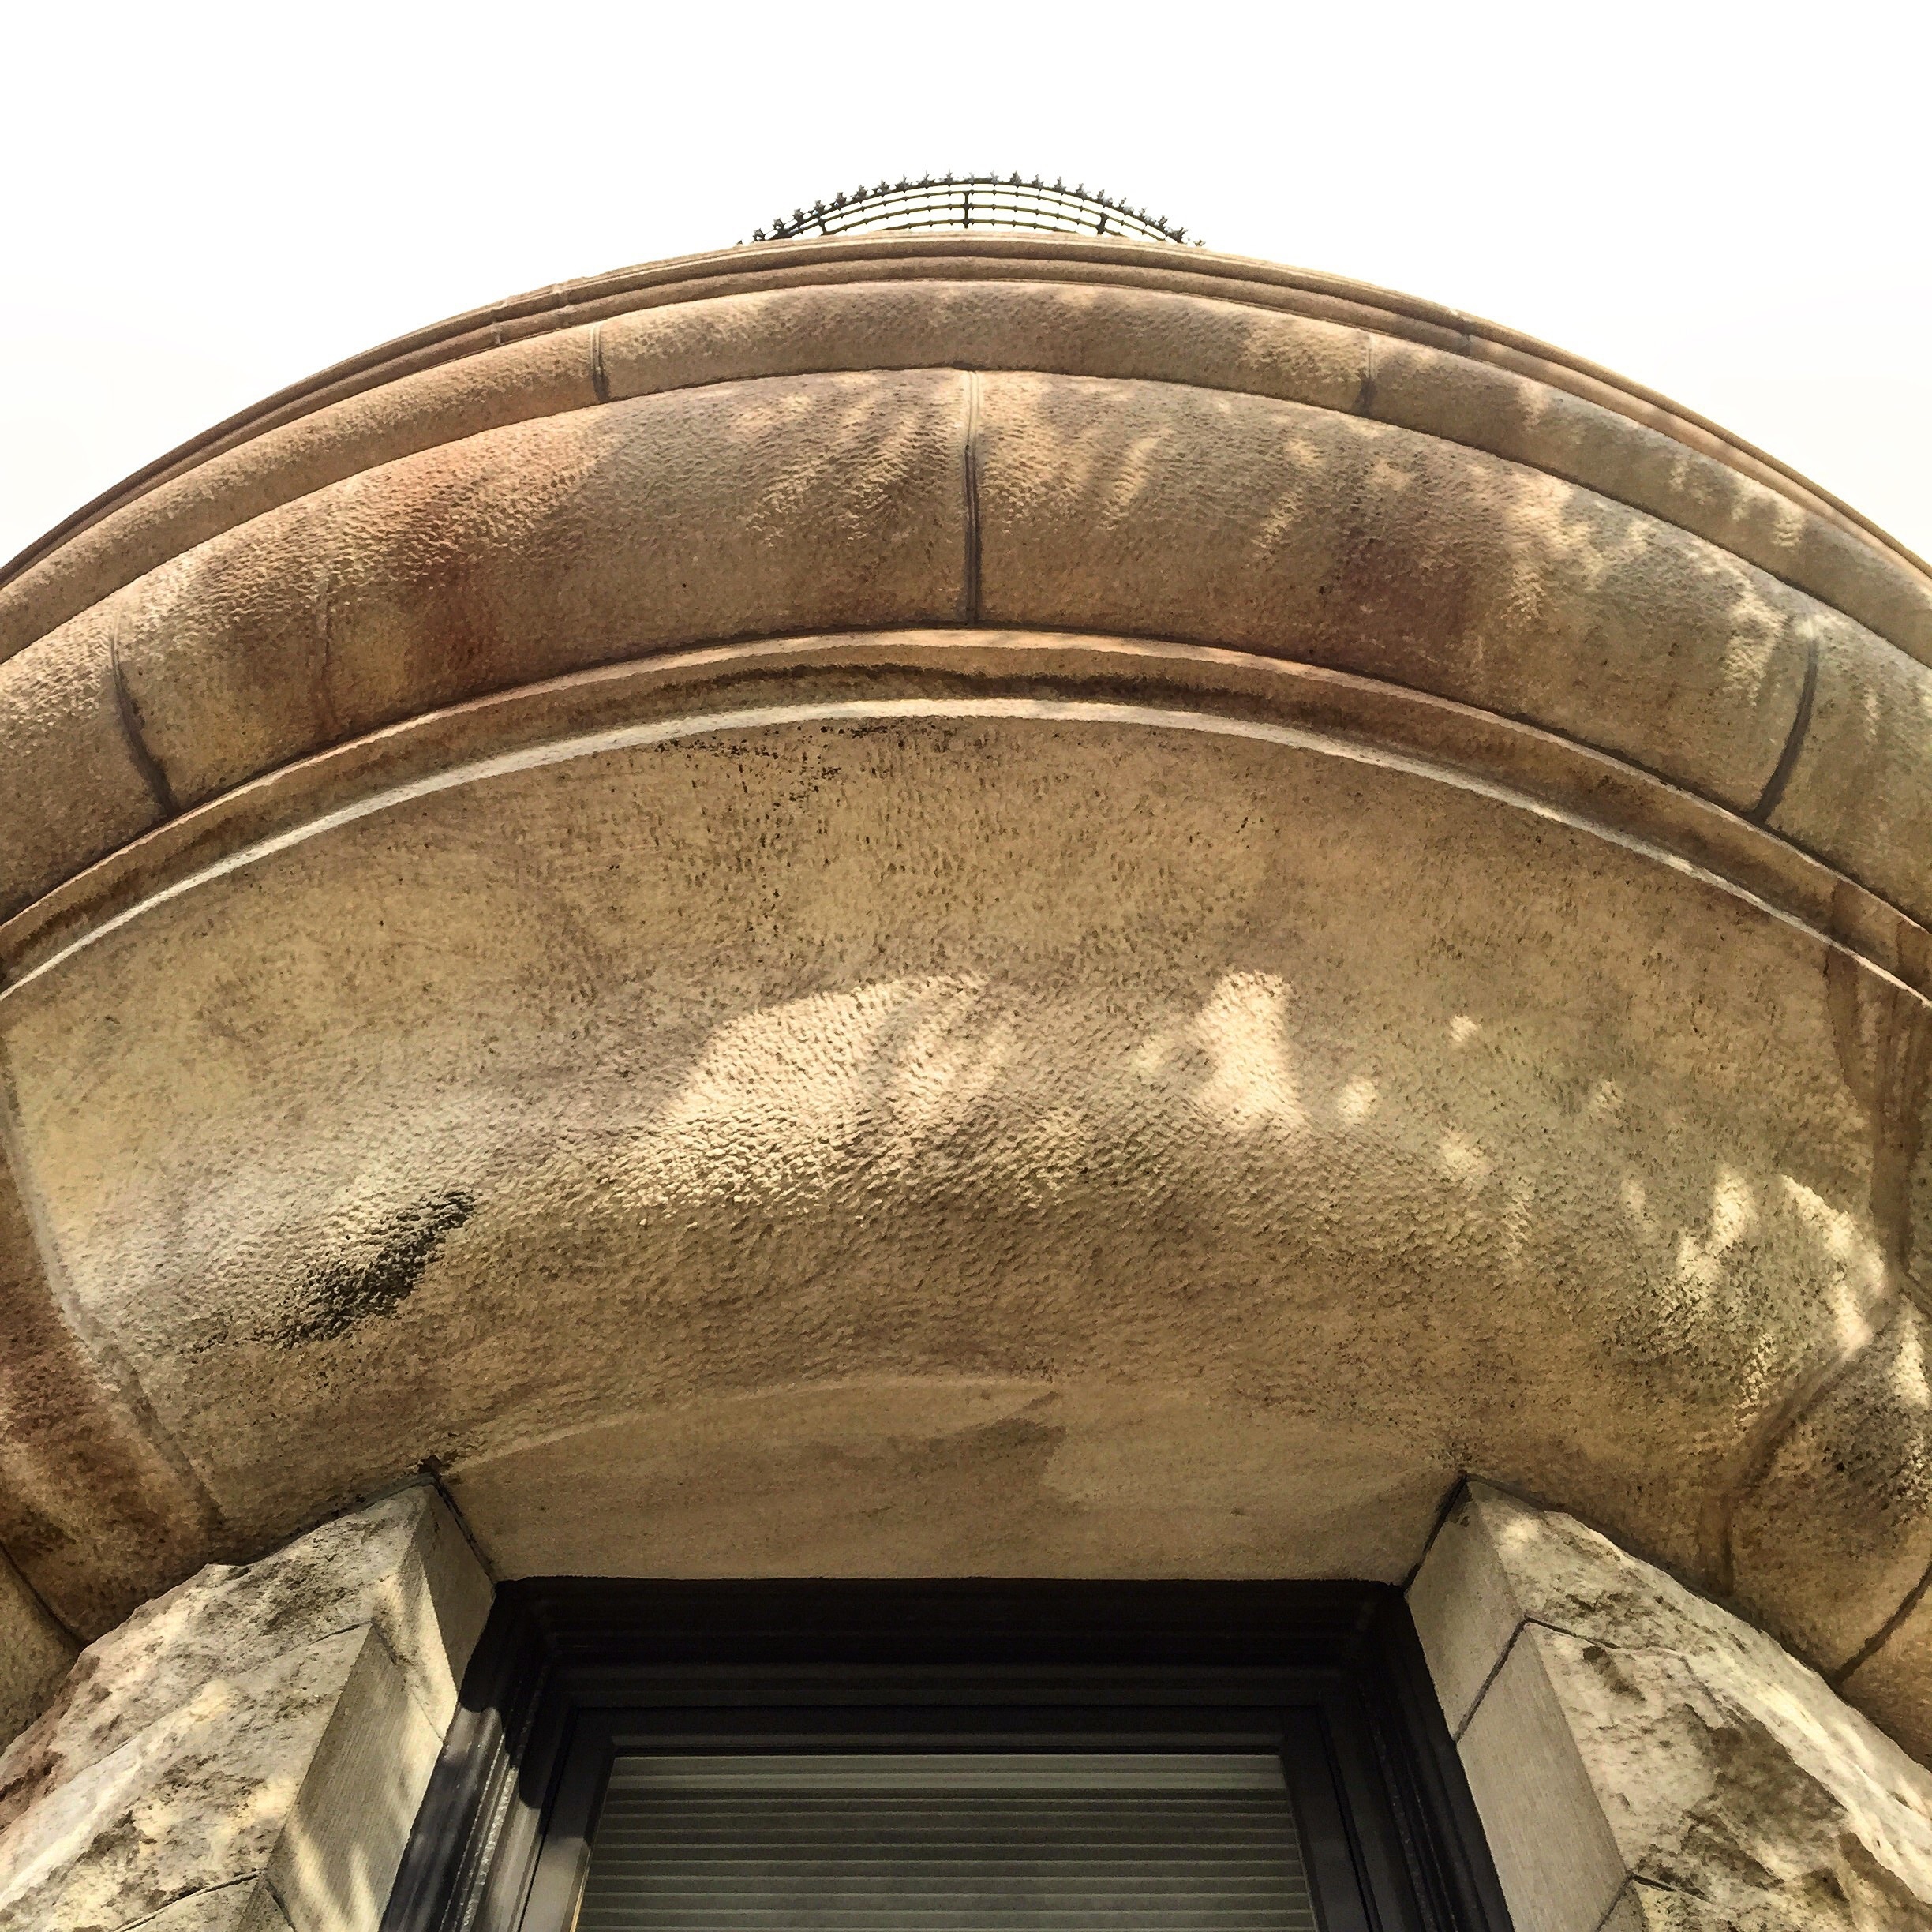
ceiling, metal, material, man made object